Rafael Vidiella

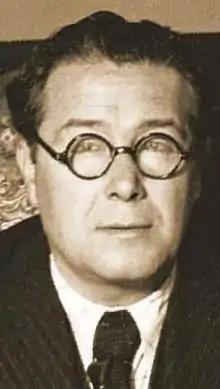

Rafael Vidiella Franch (1890 – 23 September 1982) was a trade unionist and communist politician from Catalonia. He served as a minister in the government of Catalonia during the Spanish Civil War (1936–1939).